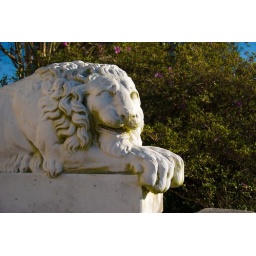
A 200 years old stone lion glow green in the warm moist Baton Rouge air.